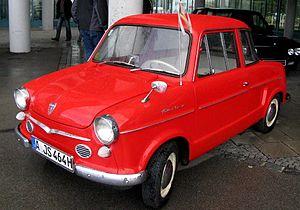
Les NSU Prinz sont des automobiles développées par le constructeur allemand NSU de 1957 à 1972. Elles subissent de nombreux restylages tout au long de leur production.